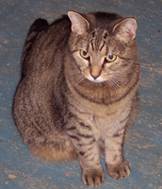
Label: cat